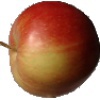
Label: Apple Red 2